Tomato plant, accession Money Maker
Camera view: bottom (45 deg); turntable rotation: 120 degrees
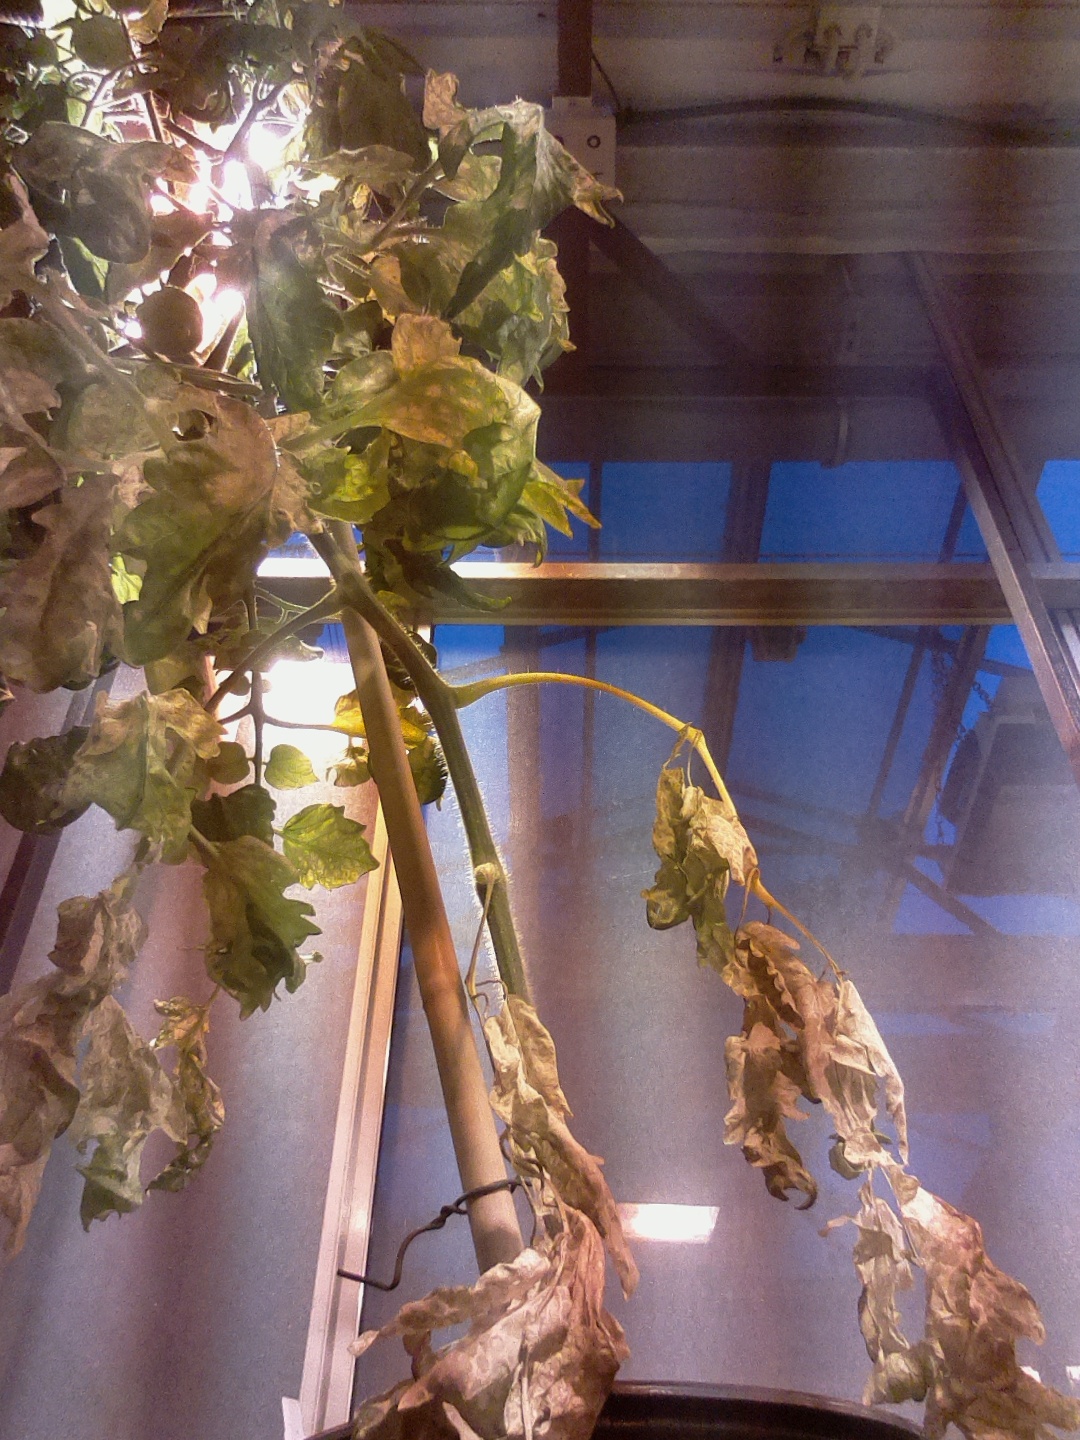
BBCH growth stage 72: 20%-30% of final fruit size